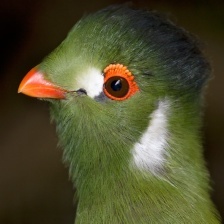
Species: WHITE CHEEKED TURACO
Scientific name: TAURACO LEUCOTIS